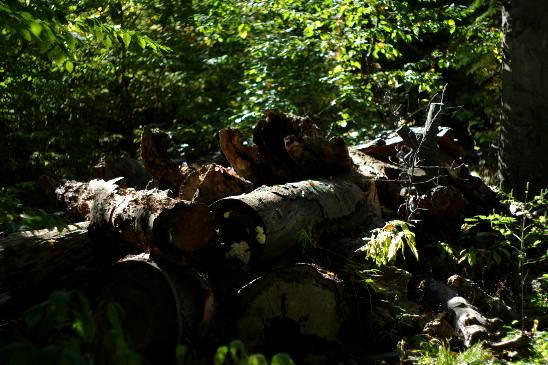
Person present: No